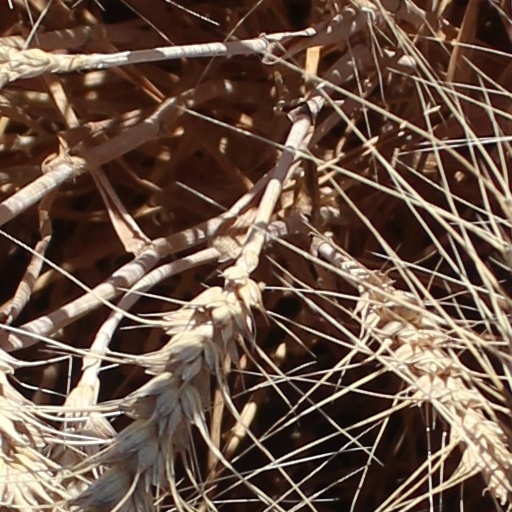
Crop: wheat